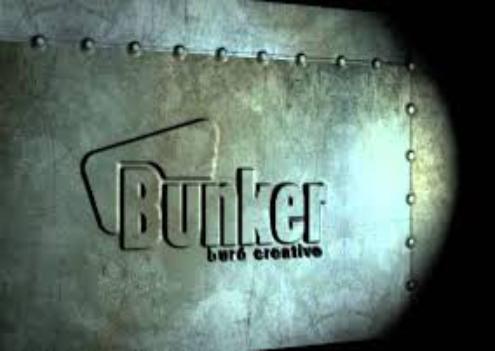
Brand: Bunker
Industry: Clothes